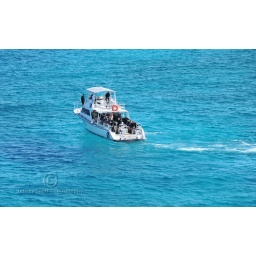
The beautiful blue - green water in Nassau. So pretty it makes you want to &amp;quot;jump in&amp;quot;